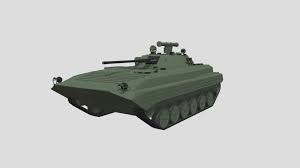
Label: BMP-2